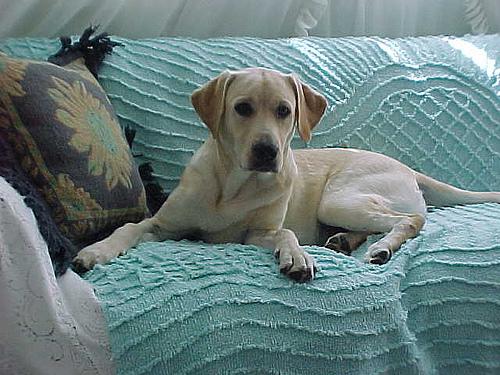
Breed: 3580-n000122-Labrador_retriever